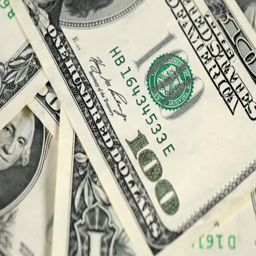
macro sliding over dollars passing bill